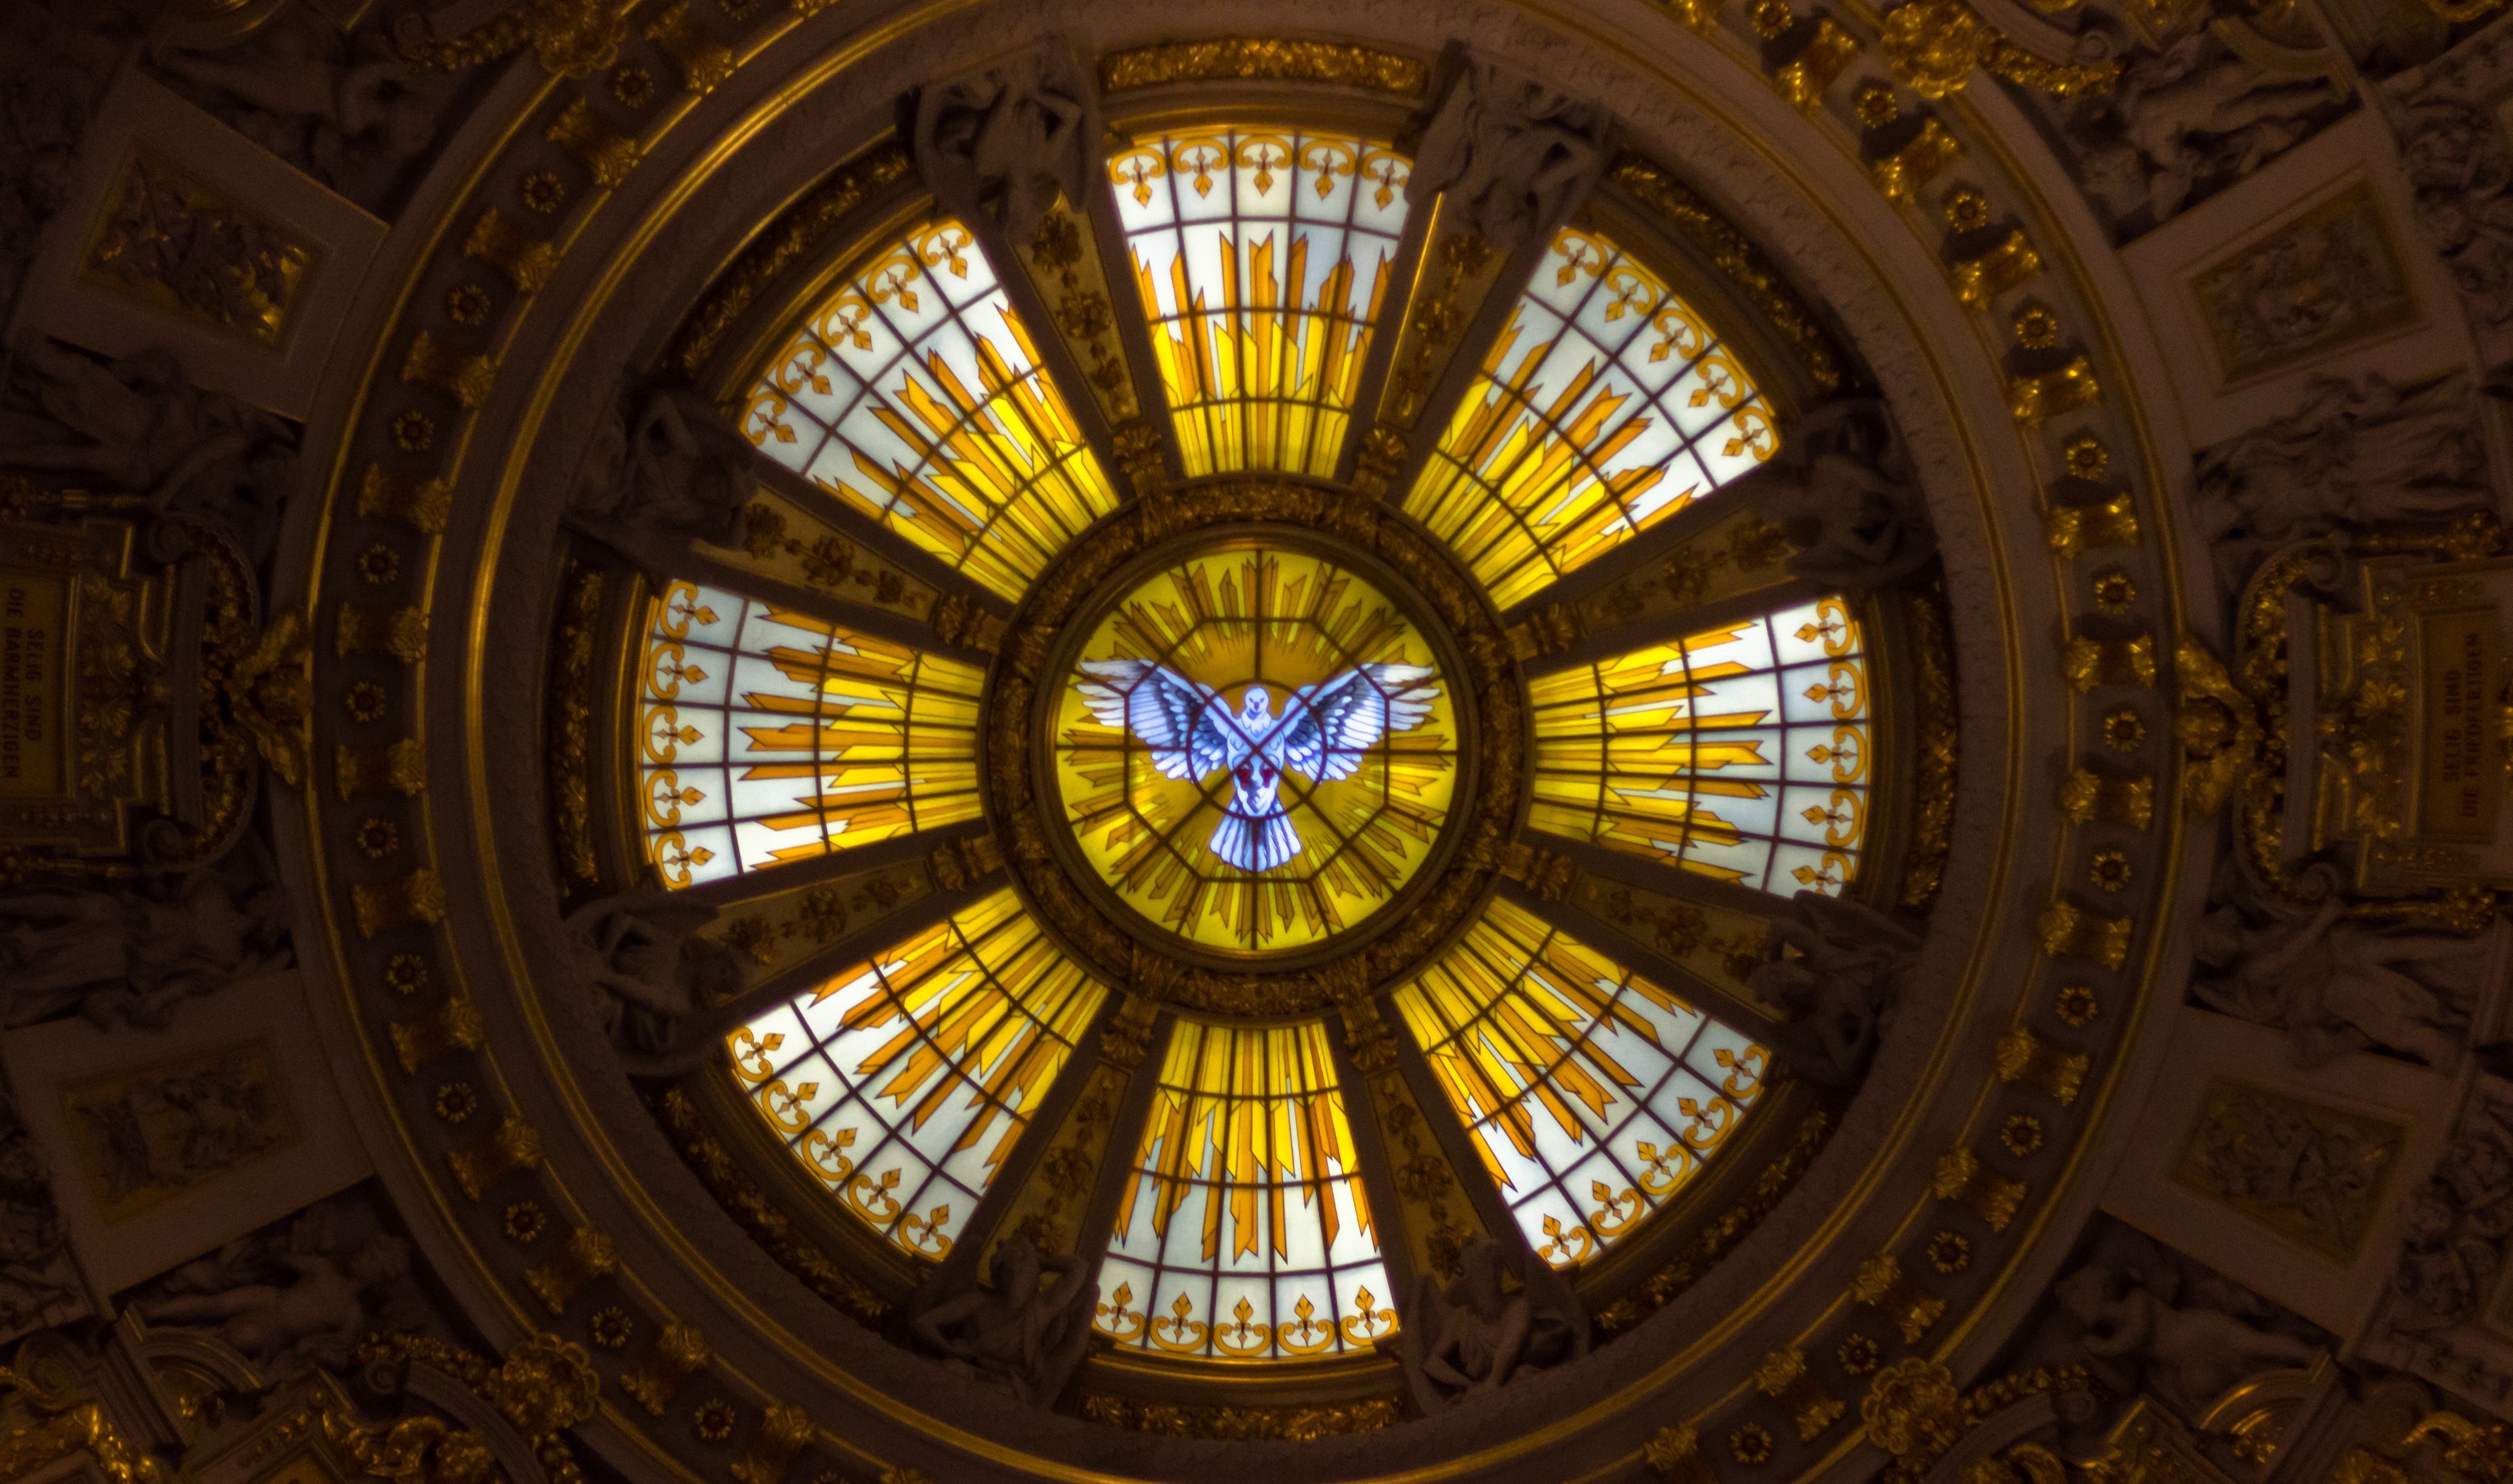
window, glass, building, church, cathedral, material, stained glass, place of worship, symmetry, vault, basilica, dome, daylighting, ancient history